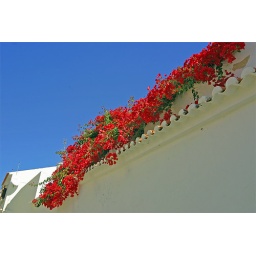
red flowers in blue sky